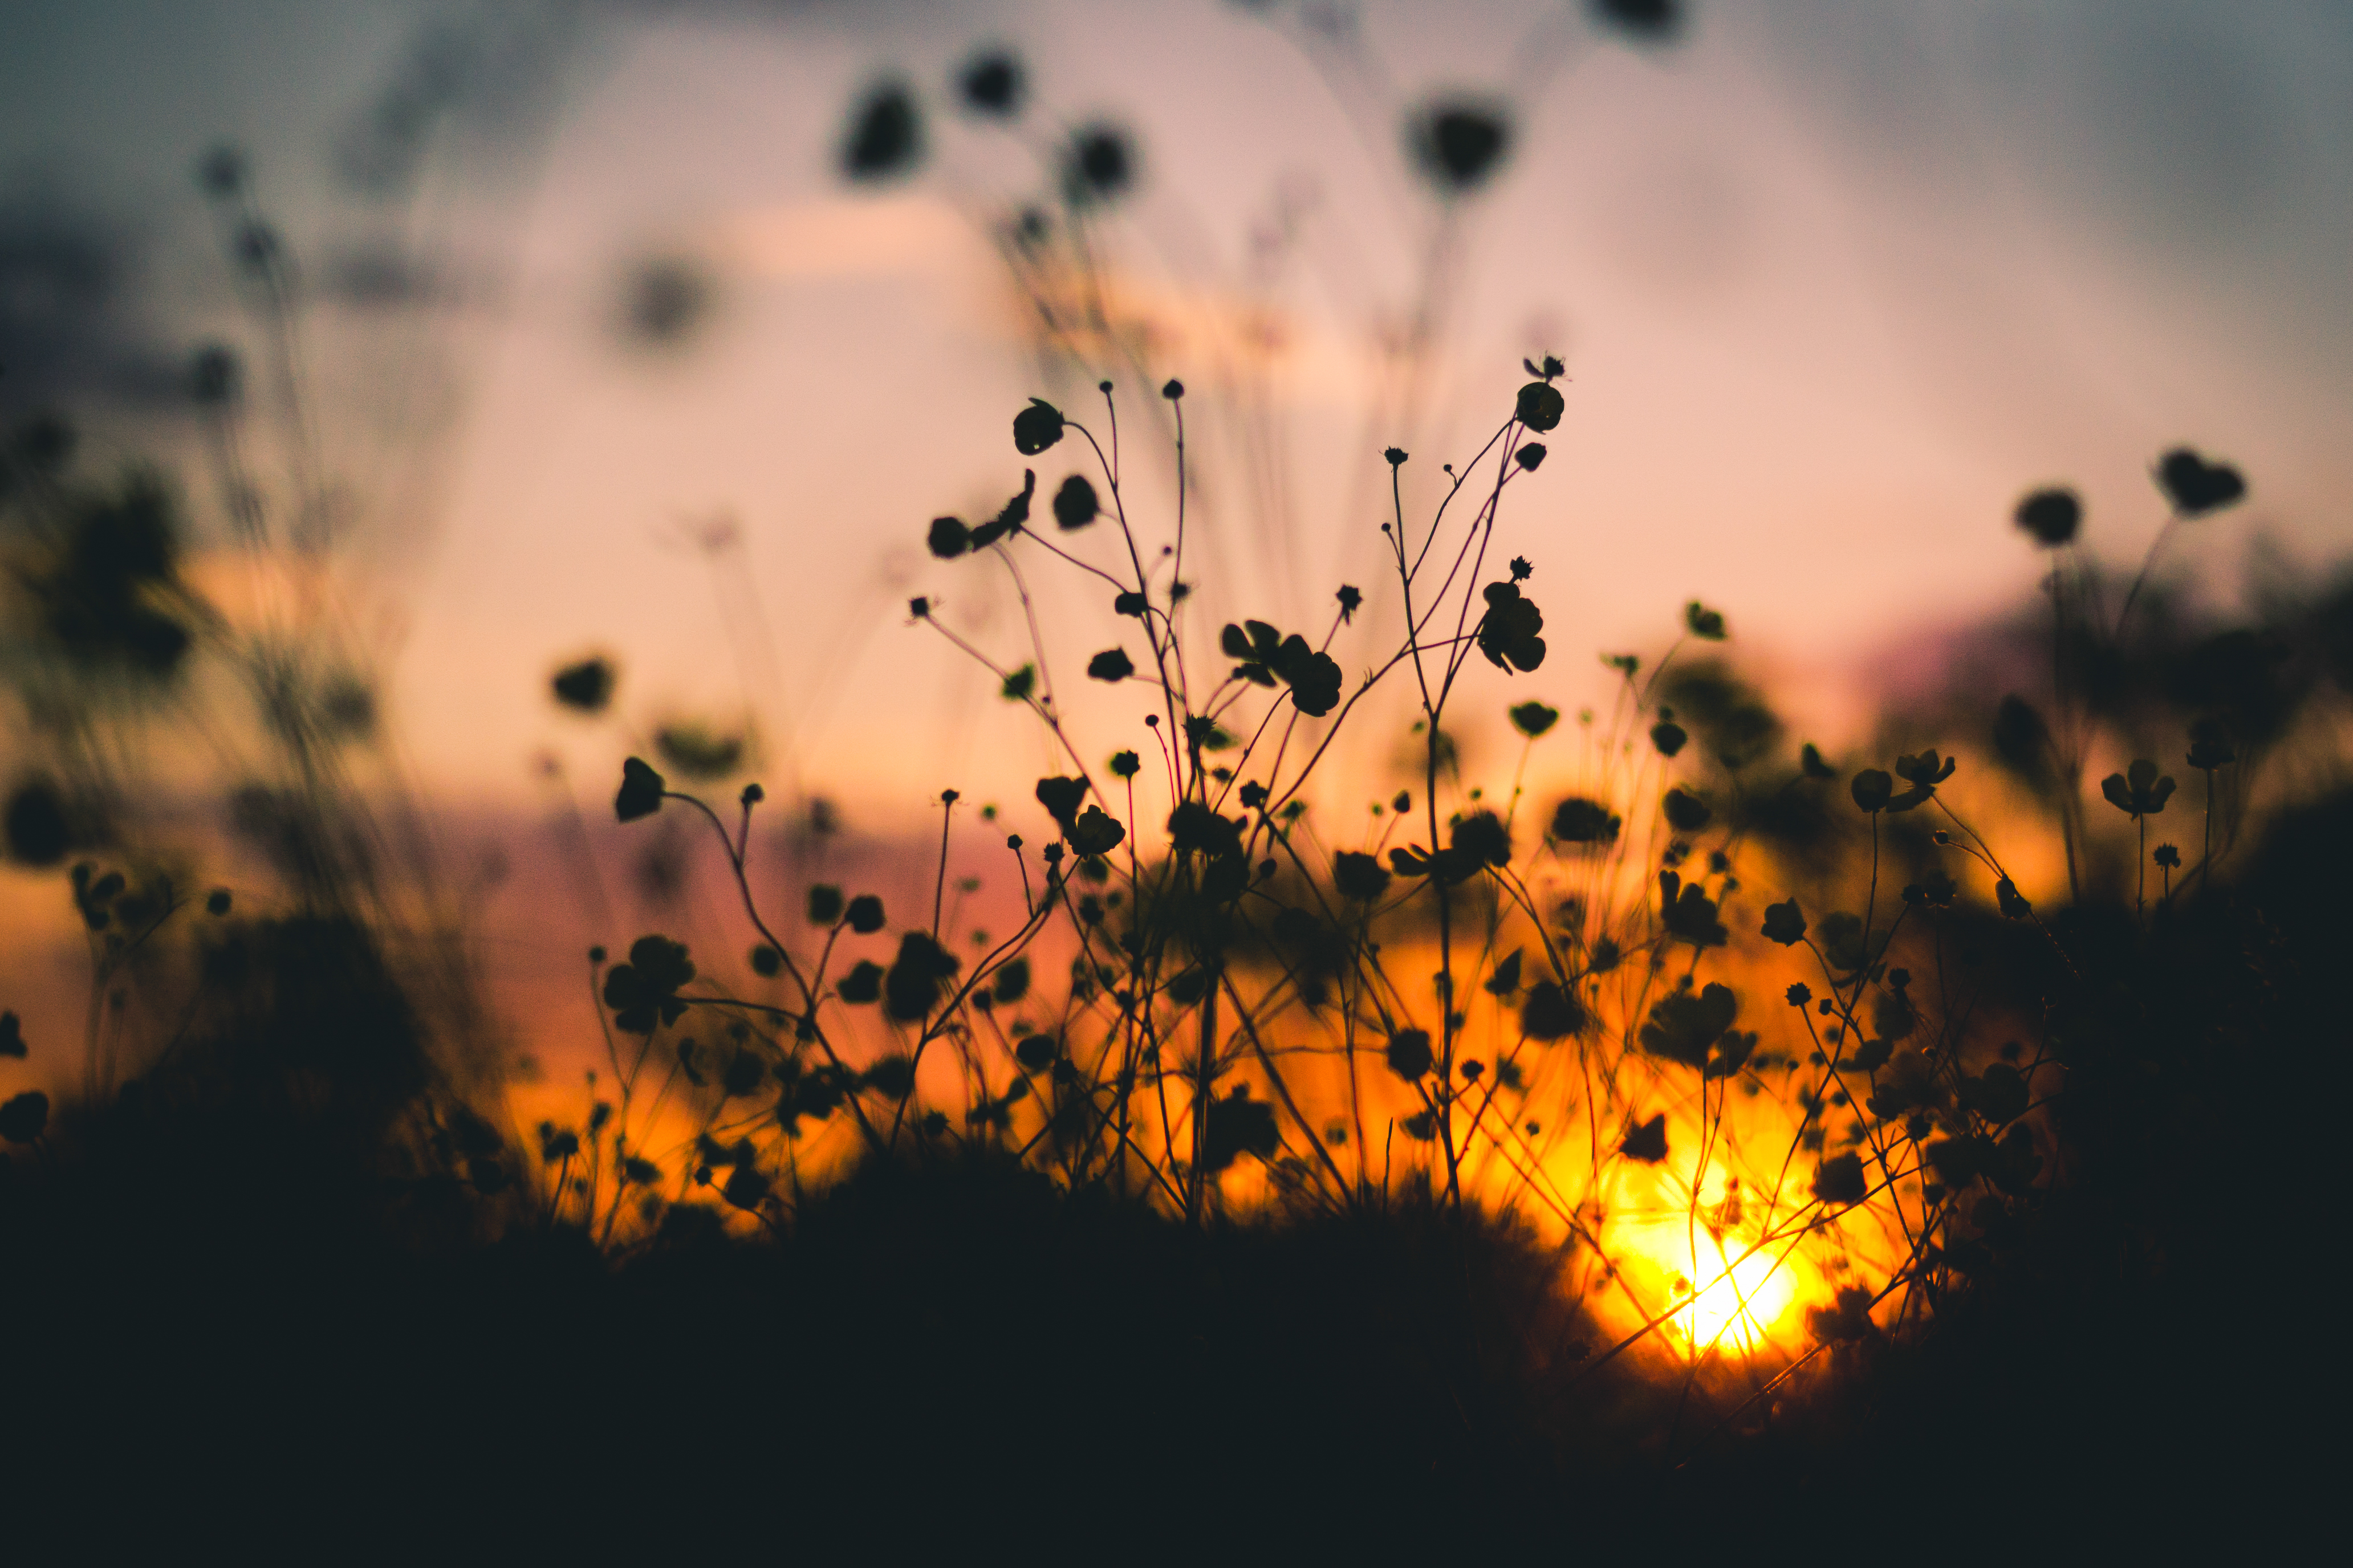
nature, silhouette, light, cloud, sky, sun, sunrise, sunset, sunlight, morning, flower, atmosphere, dusk, evening, twilight, reflection, darkness, flowers, shadows, macro photography, atmosphere of earth